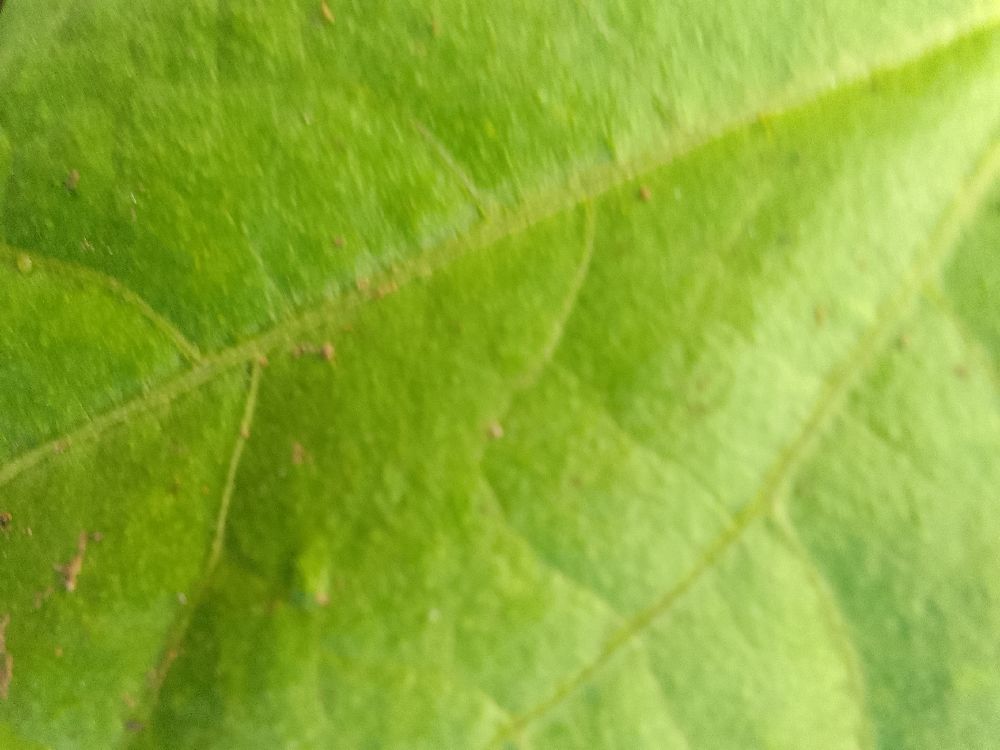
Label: healthy